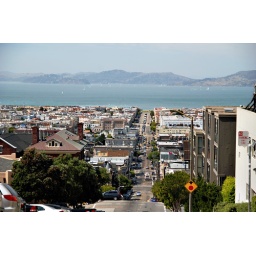
Some random hill in SF. I was in Mr Toad's Tour car when we drove by.